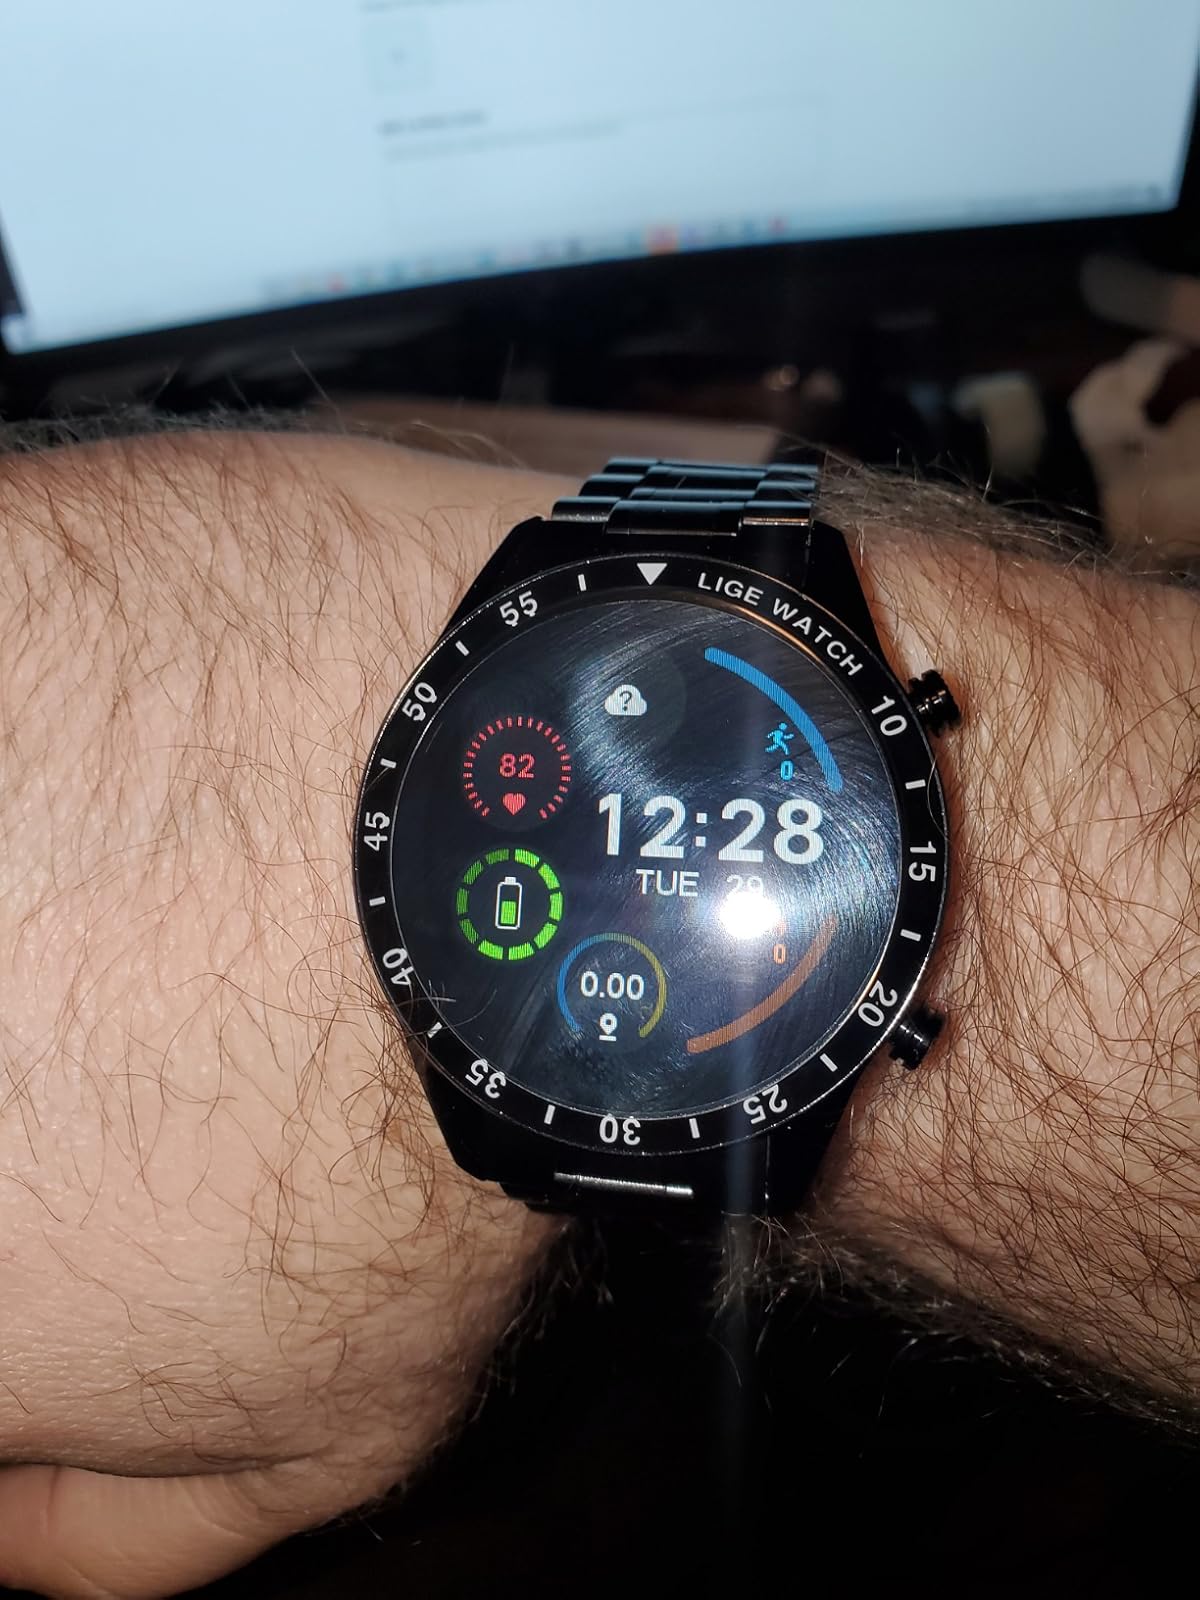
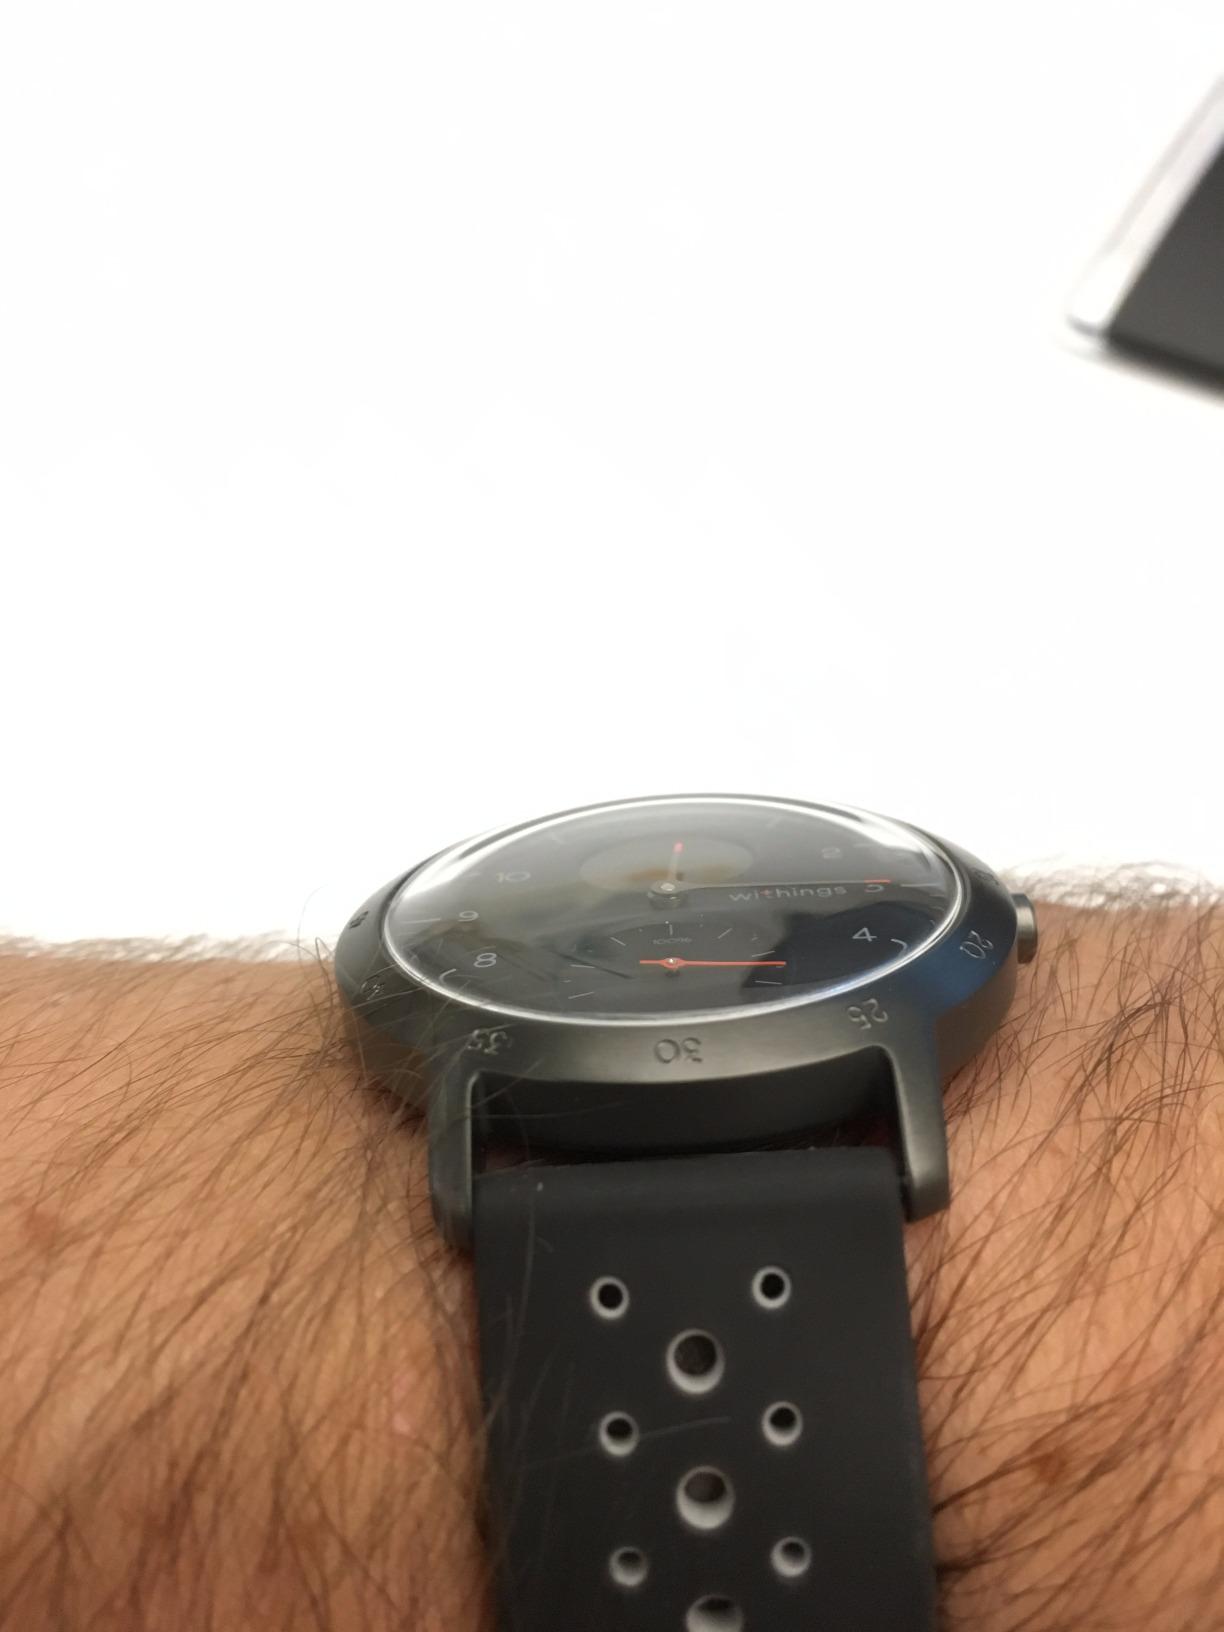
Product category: smartwatch
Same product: no